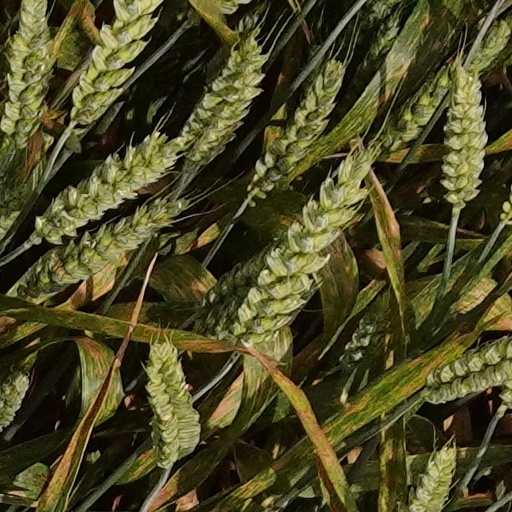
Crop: wheat